Alonnisos Marine Park

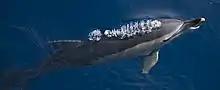
Common Dolphin swimming in the park water

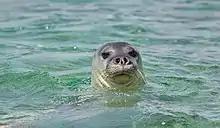
Mediterranean monk seal swimming in the park water

The area of the AMP is an important habitat for many species of fish (about 300), birds (up to 80 species), reptiles and also mammals. Apart from the monk seal, the red coral ("Corallium rubrum"), Eleonora's falcon ("Falco eleonorae"), Audouin's gull ("Larus audouinii"), shag ("Gulosus aristotelis"), and the wild goat of Gioura ("Capra aegagrus"), are few of the most characteristic rare species to be found. Some of the birds to be seen are the Bonelli's eagle ("Hieraetus fasciatus"), the cormorant ("Phalacrocorax carbo") and the white gull ("Larus michahelis"), and nesting among the rocks, the "Apus apus" and "Apus melba", the rock nuthatch ("Sitta neumayer"), etc. The existing flora also favours the presence of species of the family Sylvidae, e.g. the Sardinian warbler ("Sylvia melanocephala") and the blackcap ("Sylvia atricapilla"). Underwater fauna is also varied, with many benthic and fish species. Various species of dolphins and some whale species may be seen in the region, such as the common dolphin ("Delphinus delphis"), the striped dolphin ("Stenella coeruleoalba"), the bottlenose dolphin ("Tursiops truncatus"), the long-finned pilot whale ("Globicephala melas"), the sperm whale ("Physeter macrocephalus") and the Cuvier's beaked whale ("Ziphius cavirostris").